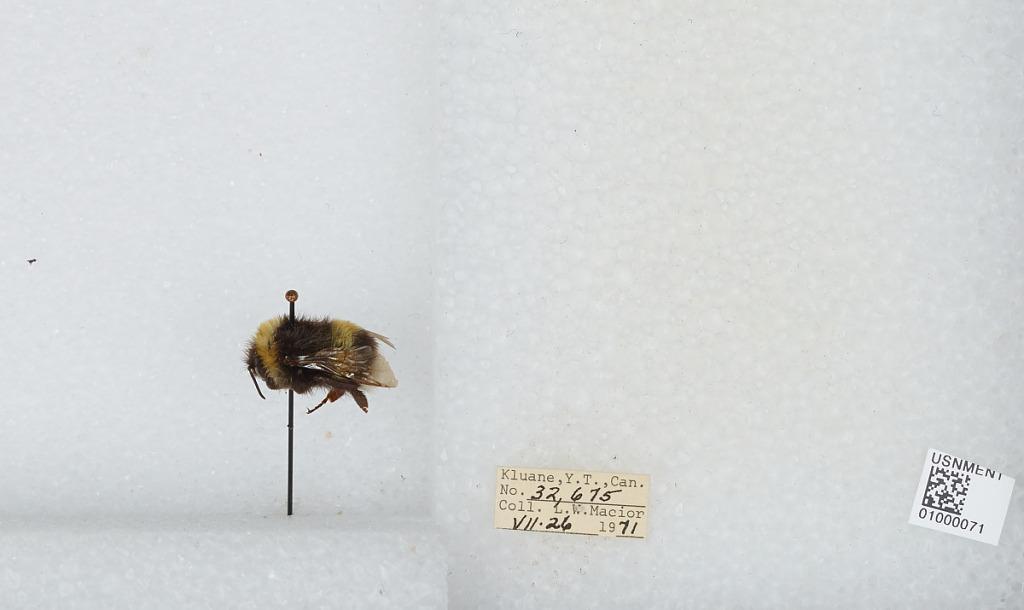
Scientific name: Bombus (Bombus) lucorum (Linnaeus)
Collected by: L. Macior
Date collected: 1971-7-26
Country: Canada
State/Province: Yukon Territory
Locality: Kluane National Park
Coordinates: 60.75, -139.5